Seto-Ōhashi Line

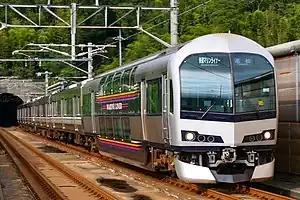
Rapid train "Marine Liner"

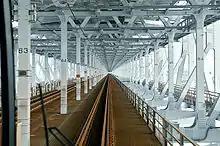
Rear cab view inside Great Seto Bridge

The is a railway line operated by West Japan Railway Company (JR West) and Shikoku Railway Company (JR Shikoku) in Japan which links Okayama Station in Okayama Prefecture with Takamatsu Station in Kagawa Prefecture via the Great Seto Bridge. It is not a distinct railway line, but an official nickname given to a composite section formed of three different lines. Service commenced along with the opening of the Great Seto Bridge in 1988.